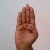
The image shows a hand gesture representing the letter 'B' in Indian Sign Language.